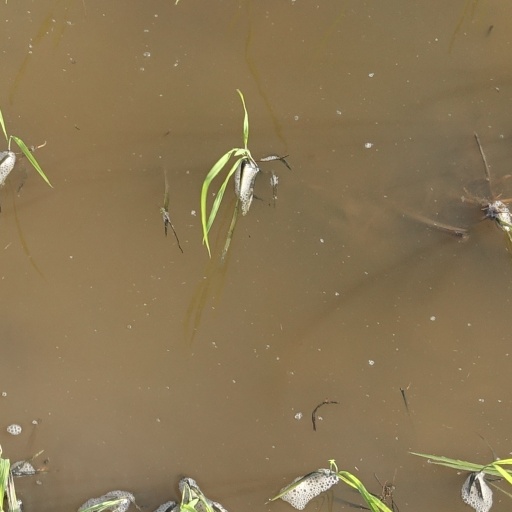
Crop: rice